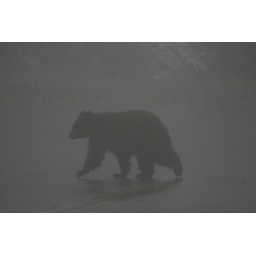
A bear crossing the road in Sequoia National Park